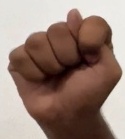
ASL sign: T